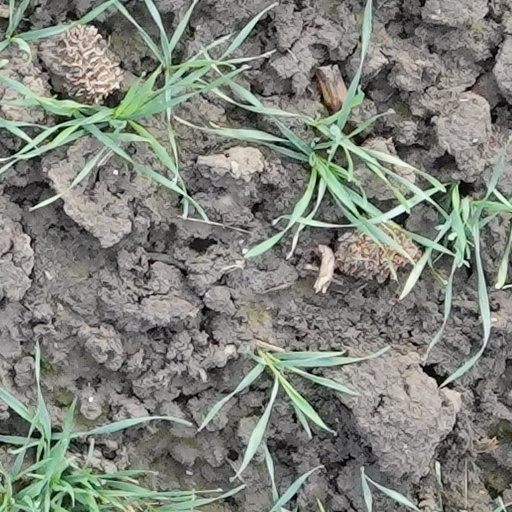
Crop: wheat